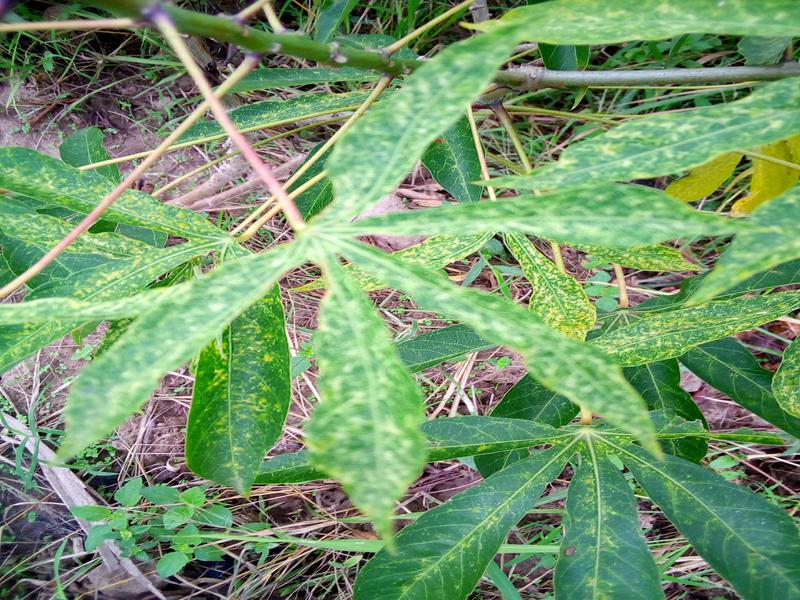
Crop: cassava
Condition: green_mottle